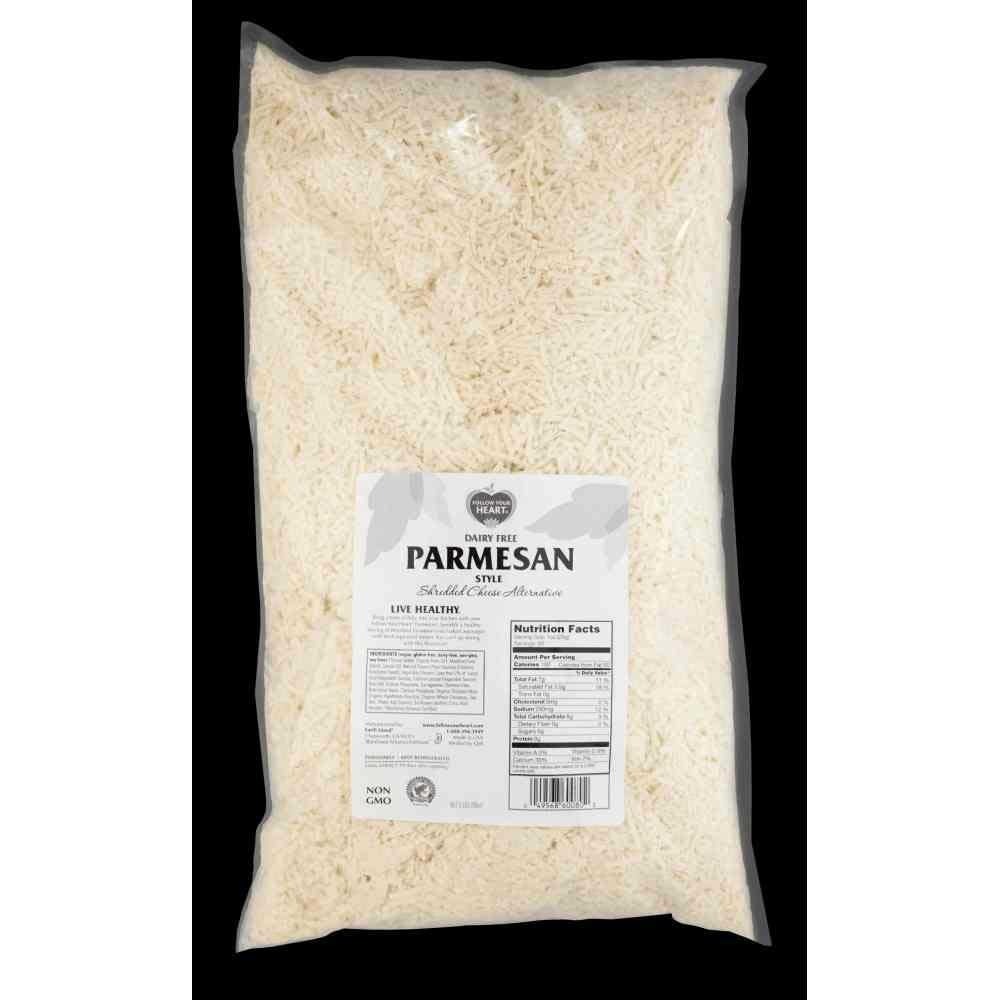
Item Name: Follow Your Heart Vegan Shredded Parmesan, 5 Pound -- 3 per case.
Bullet Point 1: Vegan Shredded Parmesan
Bullet Point 2: Important - Refrigerated items are perishable and tend to have short shelf lives - some of these can be as little as two weeks from the date of receipt - if you are ordering a large quantity, or are otherwise concerned about expiration dates, consider a frozen product.
Bullet Point 3: Fresh Cheese
Product Description: Bring a taste of Italy into your kitchen with our new Follow Your Heart Parmesan Sprinkle a healthy serving of shredded Parmesan on your next dairy-free pizza, pasta, or even just on some roasted veggies for a savory, plant-based treat. You cant go wrong
Value: 240.0
Unit: Ounce

Price: 246.53